Project X (2012 film)

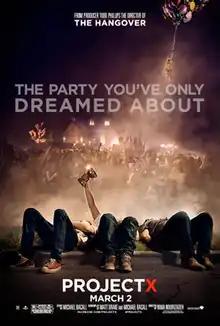
Theatrical release poster

Project X is a 2012 American found-footage teen comedy film directed by Nima Nourizadeh, written by Michael Bacall and Matt Drake and produced by Todd Phillips. The film follows three friends—Thomas (Thomas Mann), Costa (Oliver Cooper) and J.B. (Jonathan Daniel Brown)—who attempt to gain popularity by throwing a party, a plan which quickly escalates out of their control. Kirby Bliss Blanton, Dax Flame, Brady Hender, Nick Nervies, Alexis Knapp, and Miles Teller also star.